Maryland Senate

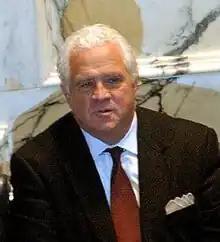
A well-dressed man with white hair sitting before a marble-panelled wall

Maryland's Senate consists of senators elected from 47 Senate districts. While each senator has the power to introduce and vote on bills and make motions on the floor, various committees, caucuses, and leadership positions help to organize the work of the Senate. Senators elect a President of the Senate, who serves as the presiding officer of the chamber. They also elect a President Pro Tempore, who presides over the chamber when the President is absent. The President of the Maryland Senate has significant influence over legislation that passes through the body through both formal means, such as his ability to appoint committee chairs and leaders of the majority party, and informal means that are less easily defined. These powers place the President of the Maryland Senate among the strongest state legislature presiding officers in the country.